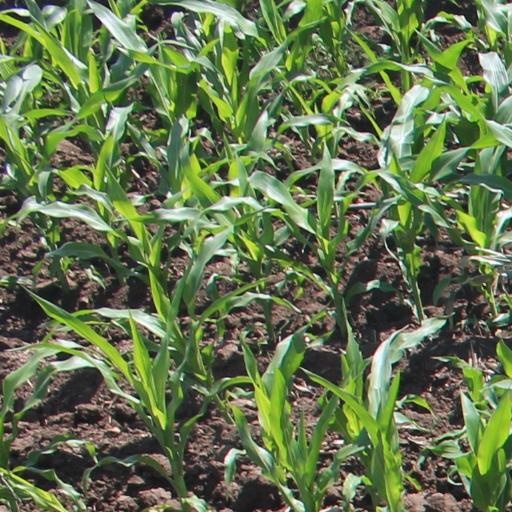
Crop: maize; corn